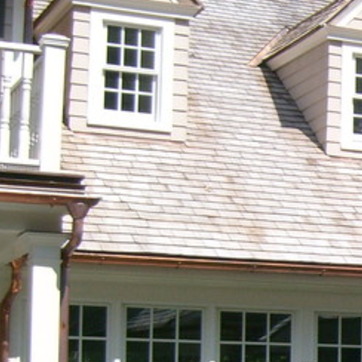
Material: other